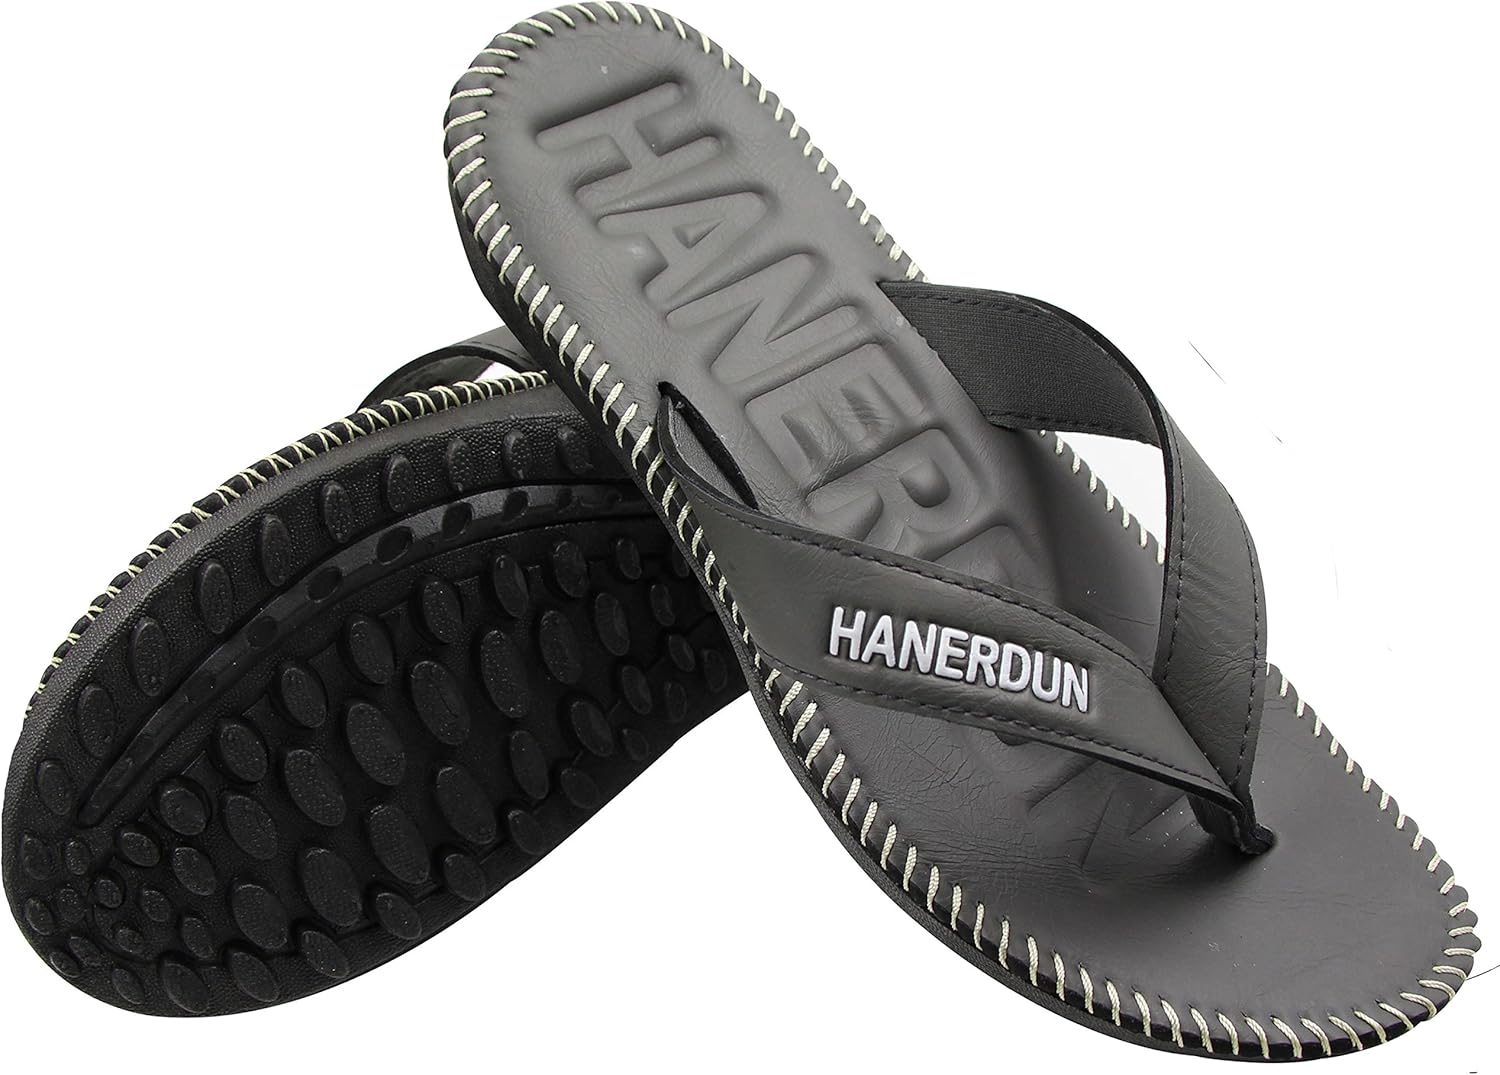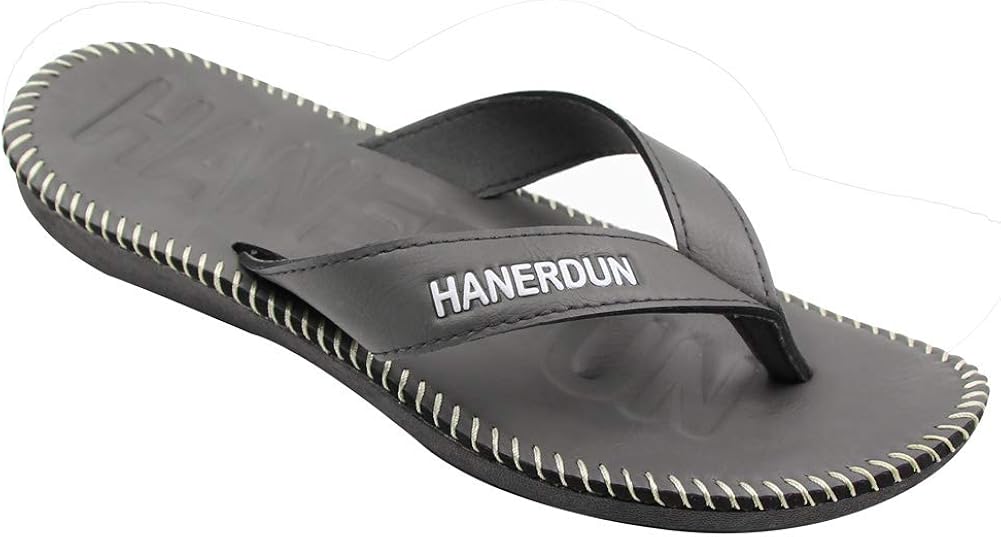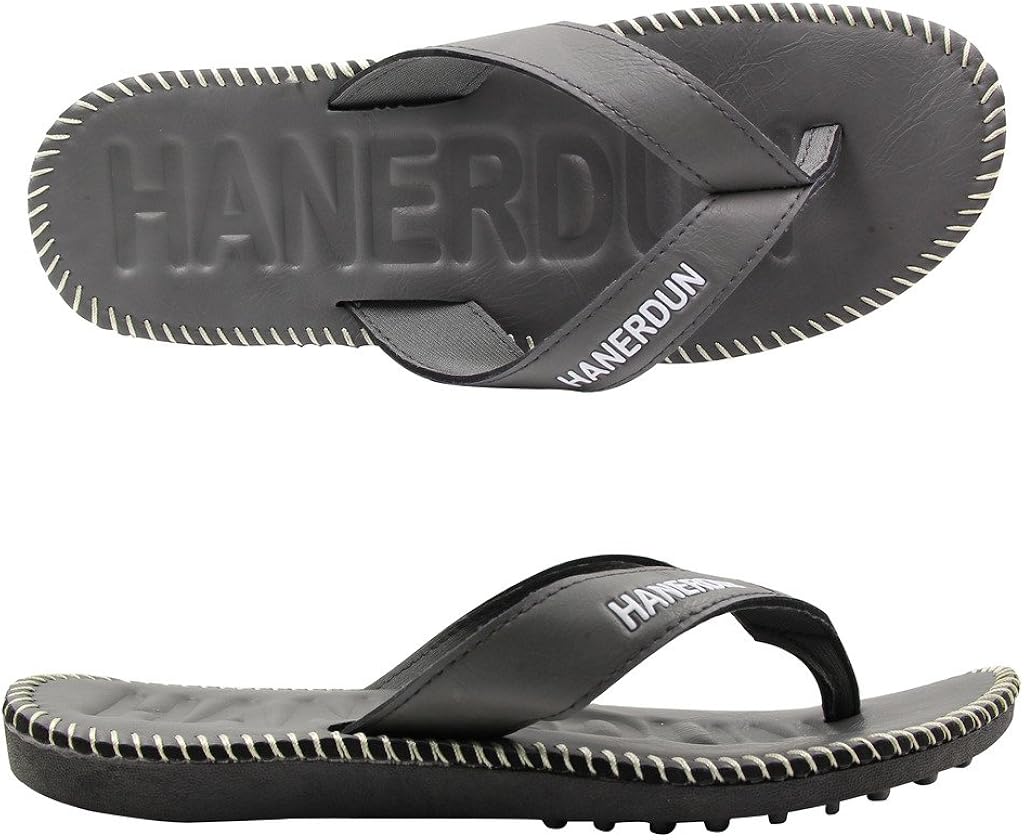
HANERDUN Mens Lightweight Flip Flops Non Slip Beach Sandals Shoes
Category: AMAZON FASHION
Overview: Hanerdun Flip Flops is made of high quality materials. It is the comfort that will exceed your expectations. Great as summer beach sandals, pool shoes, or party slippers.It can be used to for various occasions. Make your next trip outside a comfortable one with these awesome sandals! Description: 1. Rubber Sole2. The material of the sole make your feet comfortable and soft. Moreover, we had widen the sole to make sure it is wide enough for your feet.3. Light Weight & Shock Proof & Non-Slip,designed to reduce stress on feet, ankles and knees.4. Great as summer beach sandals, pool shoes, or party slippers.It can be used to for various occasions.5. Platform measures approximately 0.59" Size: Heel to toe inches (cm)10.05" (25.5cm) 7US/ 6UK/ 39EU10.25" (26cm) 8US/ 7UK/ 40EU10.45" (26.5cm) 8.5US/ 7.5UK/ 41EU10.65" (27cm) 9US/ 8UK/ 42EU10.85" (27.5cm) 10US/ 9UK/ 43EU11.4" (29cm) 11US/ 9.5UK/ 44EU11.8" (30cm) 12US/ 10.5UK/ 45EU12.2" (31cm) 13US/ 11UK/ 46EU
Features: 100% Leather | Rubber sole | Environmental materials: Leather and Rubber Sole. The sole and footbed are textured for grip, which can keep from shocking and sliding. Decreasing the possibility of slip or sprain while you wearing them in wet place, have lasted just great in sand, dirt, heat and rain. | The straps are made of some soft material and sturdy enough and well aligned with the axis of the shoes.They're not irritate the skin between your toes so wearing them for extended periods will not cause pain between your toes. | The soft cushioned footbed reduces stress on feet, ankles and knees, which ensures all-day comfort and enhances stability. Moreover, we had widen the sole to make sure it is wide enough for your feet. | Lightweight flip flop can take the pressure of overweight body. It can be used for various occasions. Great as summer beach sandal, pool shoe, party slipper, or household shoe | Size:7US=39EU; 8US=40EU; 8.5US=41EU; 9US=42EU; 10US=43EU; 11US=44EU; 12US=45EU; 13US=46EU. Platform measures approximately 0.59" - enough cushion for comfort, but not so much that you lose balance on odd surfaces or stairs. Solving the problem that the previous size is not suitable